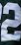
Number: 2